Jacob Adriaensz Bellevois

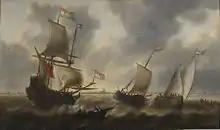
"Ships at Sea", The Walters Art Museum

He returned to Rotterdam in 1675 where he lived on the Breestraat. When he died, he left a large estate.